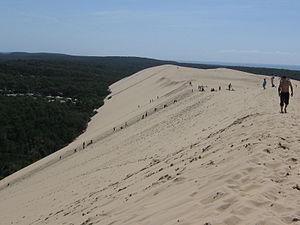
L'envers de la dune du Pyla (pente:45°)